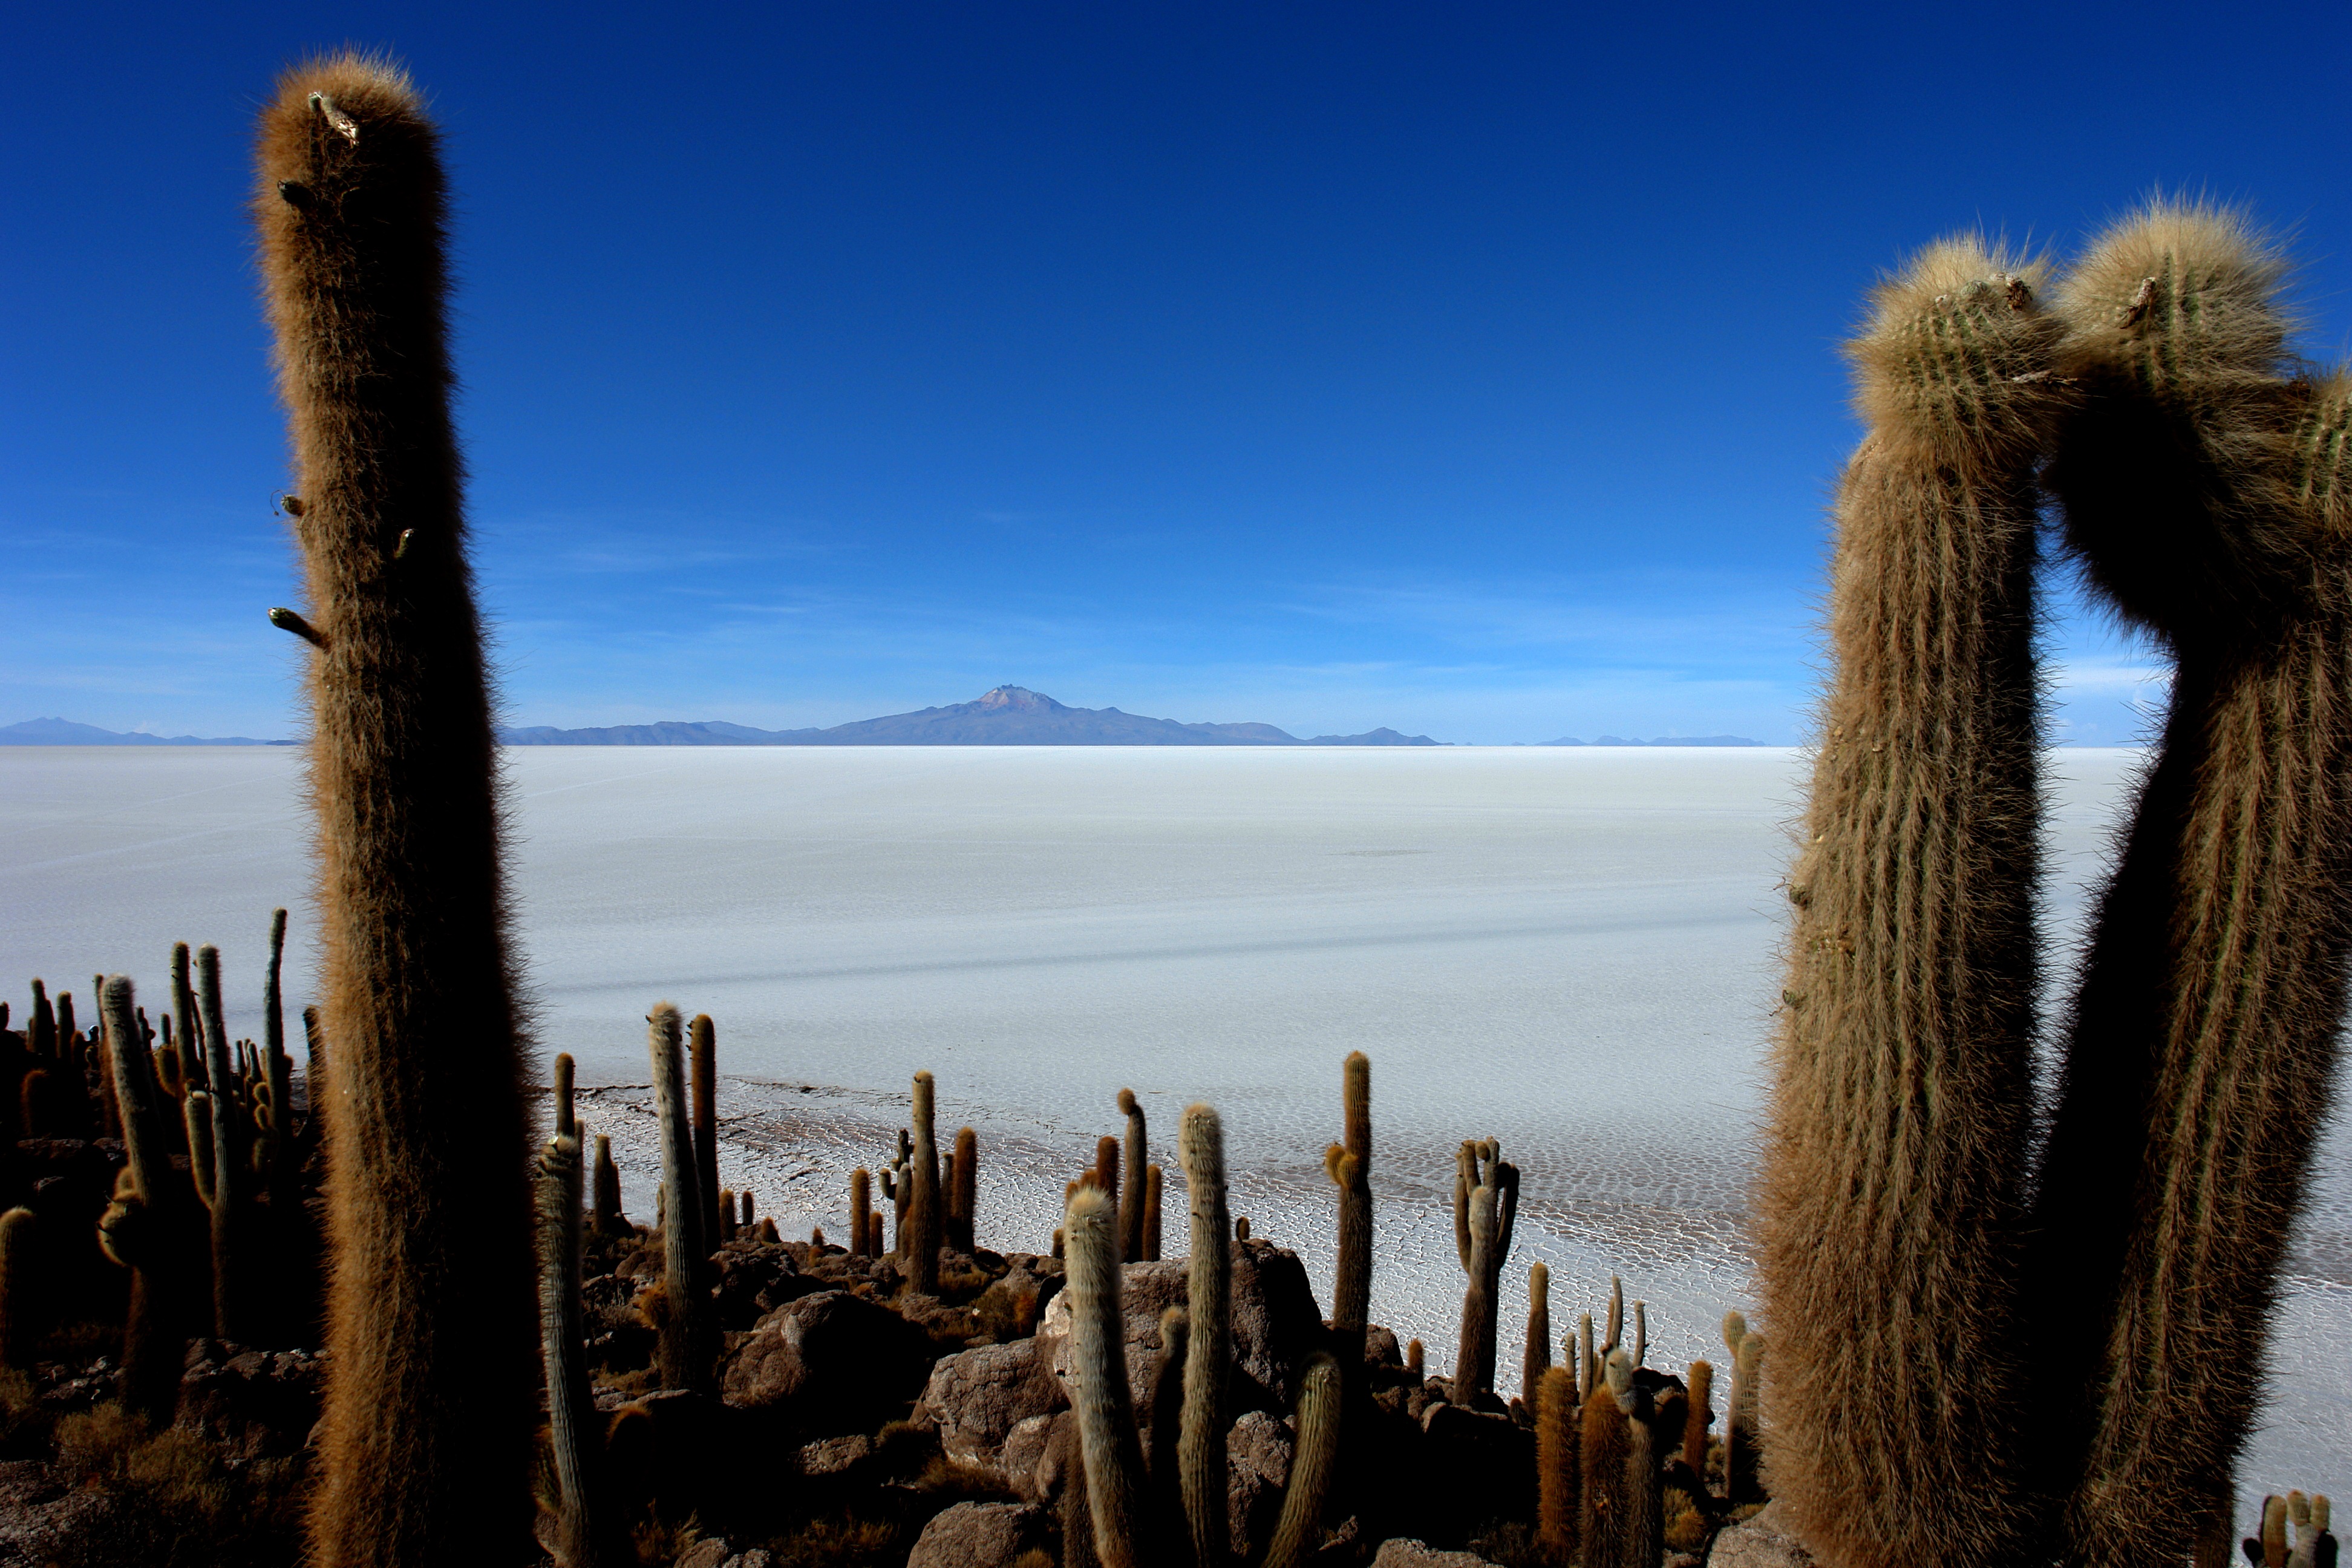
beach, landscape, sea, coast, tree, water, nature, sand, rock, ocean, horizon, cactus, plant, sunset, morning, desert, shore, flower, lake, travel, dusk, evening, reflection, holiday, salt, body of water, cape, flowering plant, exotico, natural environment, woody plant, land plant, arecales, fish island, salar uyuni